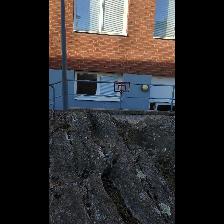
Label: NonHuman